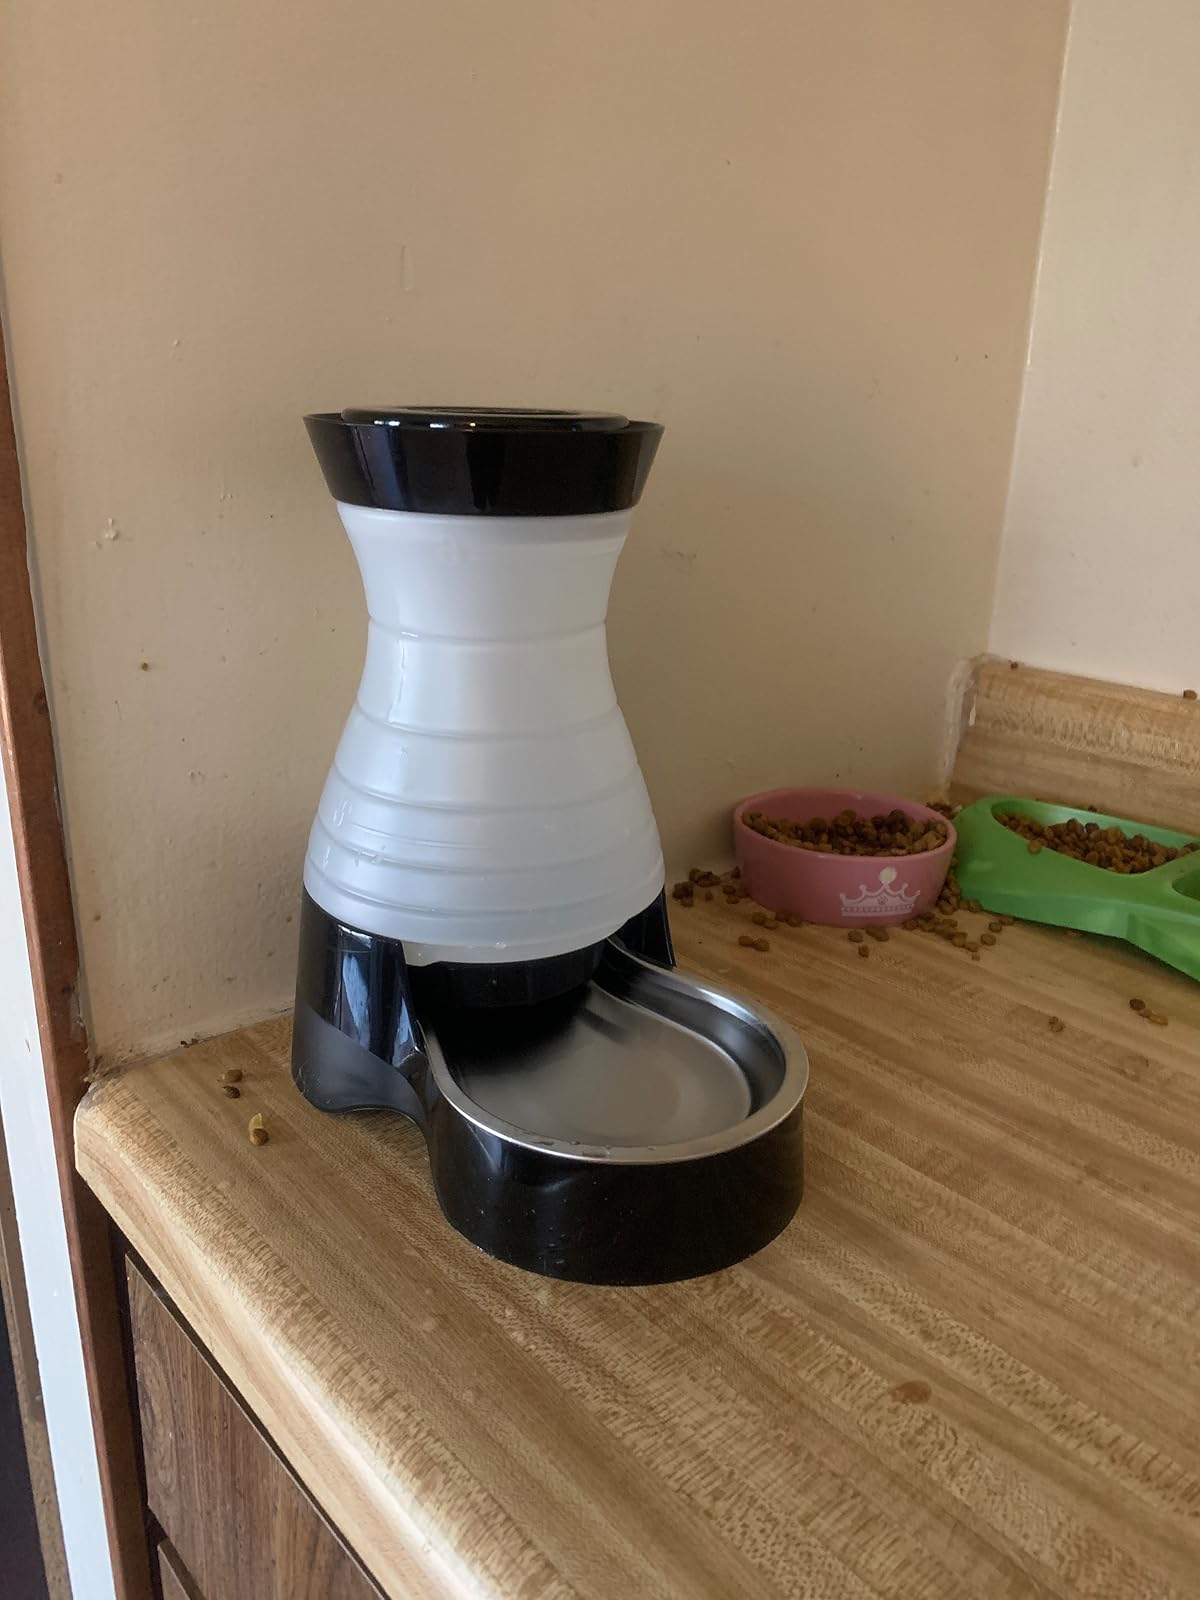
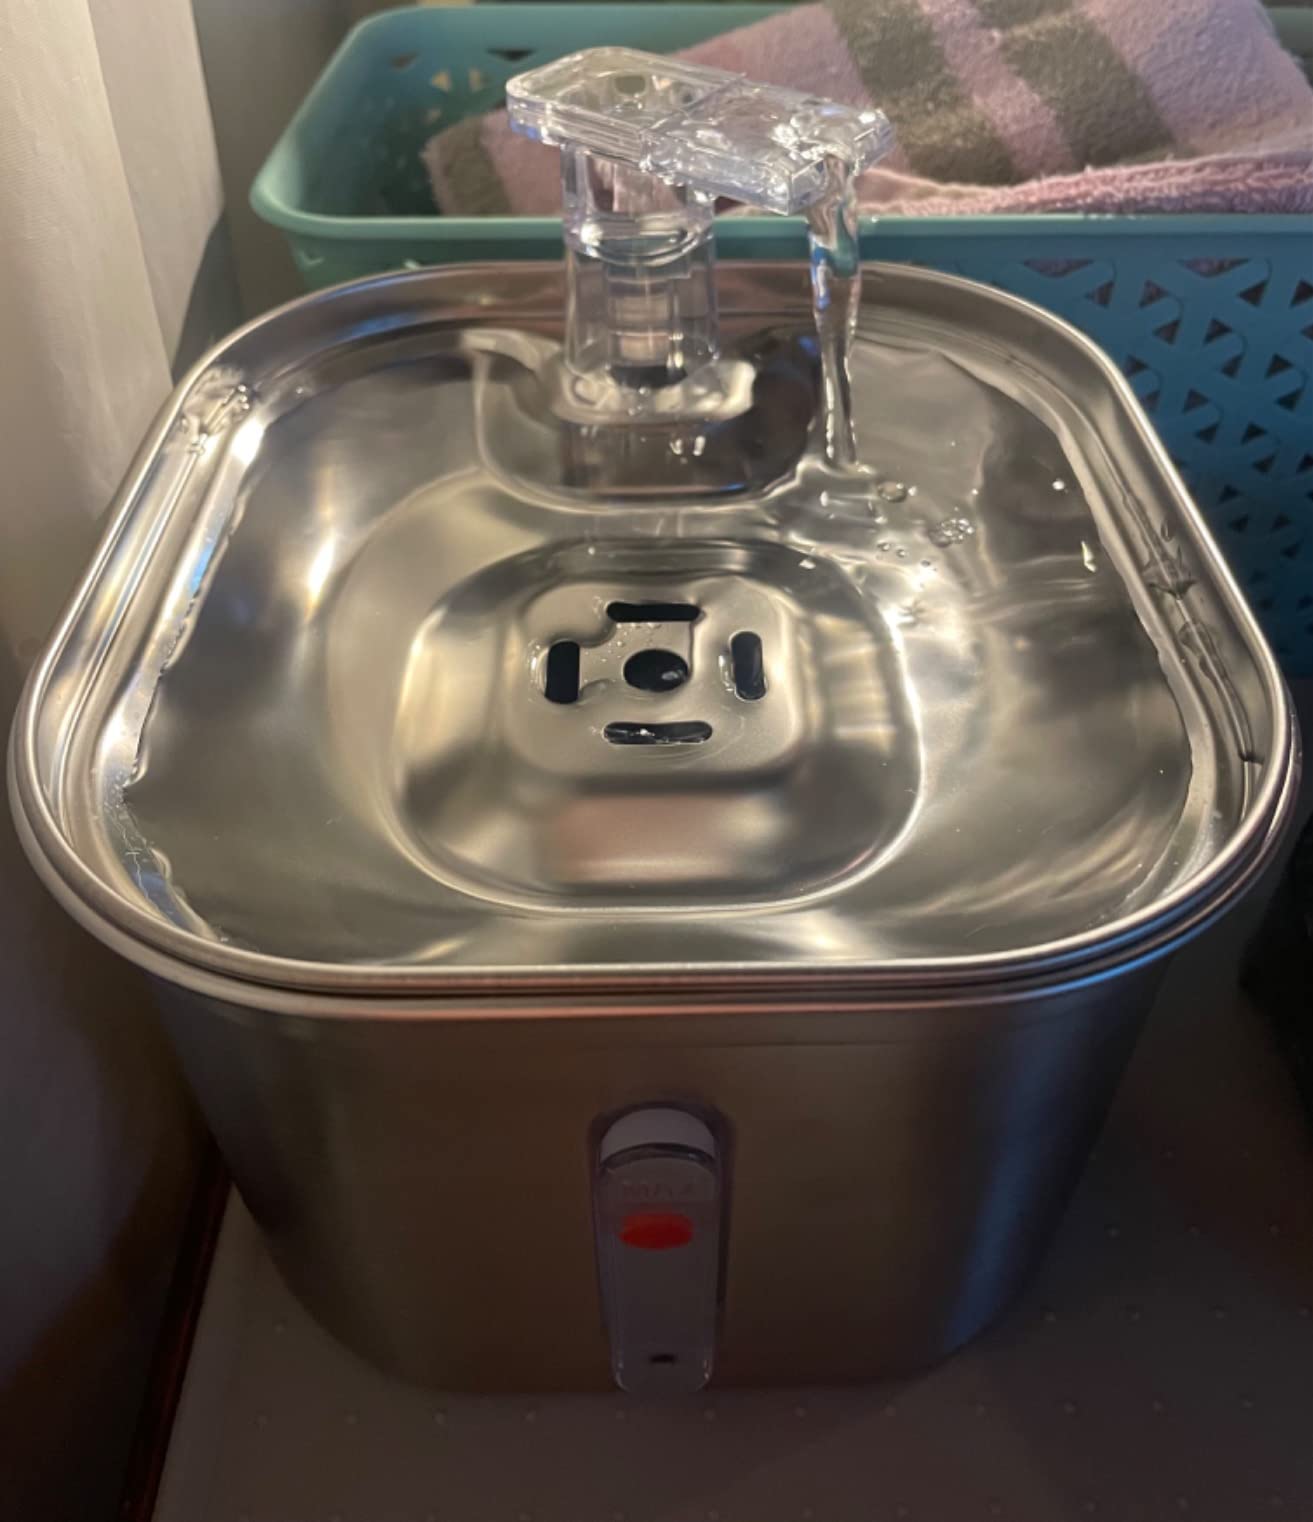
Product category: items_bowl
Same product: no